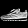
Label: Sneaker